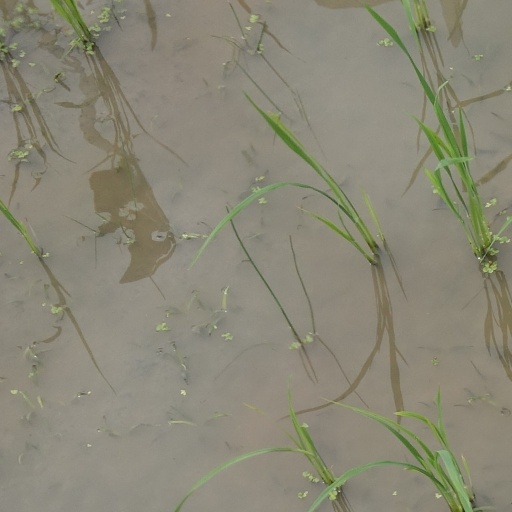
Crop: rice